British popular music

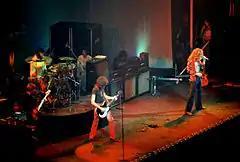
Led Zeppelin performing in 1975

Commercial music enjoyed by the people can be seen to originate in the sixteenth and seventeenth centuries with the arrival of the broadside ballad, which were sold cheaply and in great numbers until the nineteenth century. Further technological, economic and social changes led to new forms of music in the nineteenth century, including the brass band, which produced a popular and communal form of classical music. Similarly, the music hall sprang up to cater for the entertainment of new urban societies, adapting existing forms of music to produce popular songs and acts. In the 1930s the influence of US jazz led to the creation of British dance bands, who provided a social and popular music that began to dominate social occasions and the radio airwaves.